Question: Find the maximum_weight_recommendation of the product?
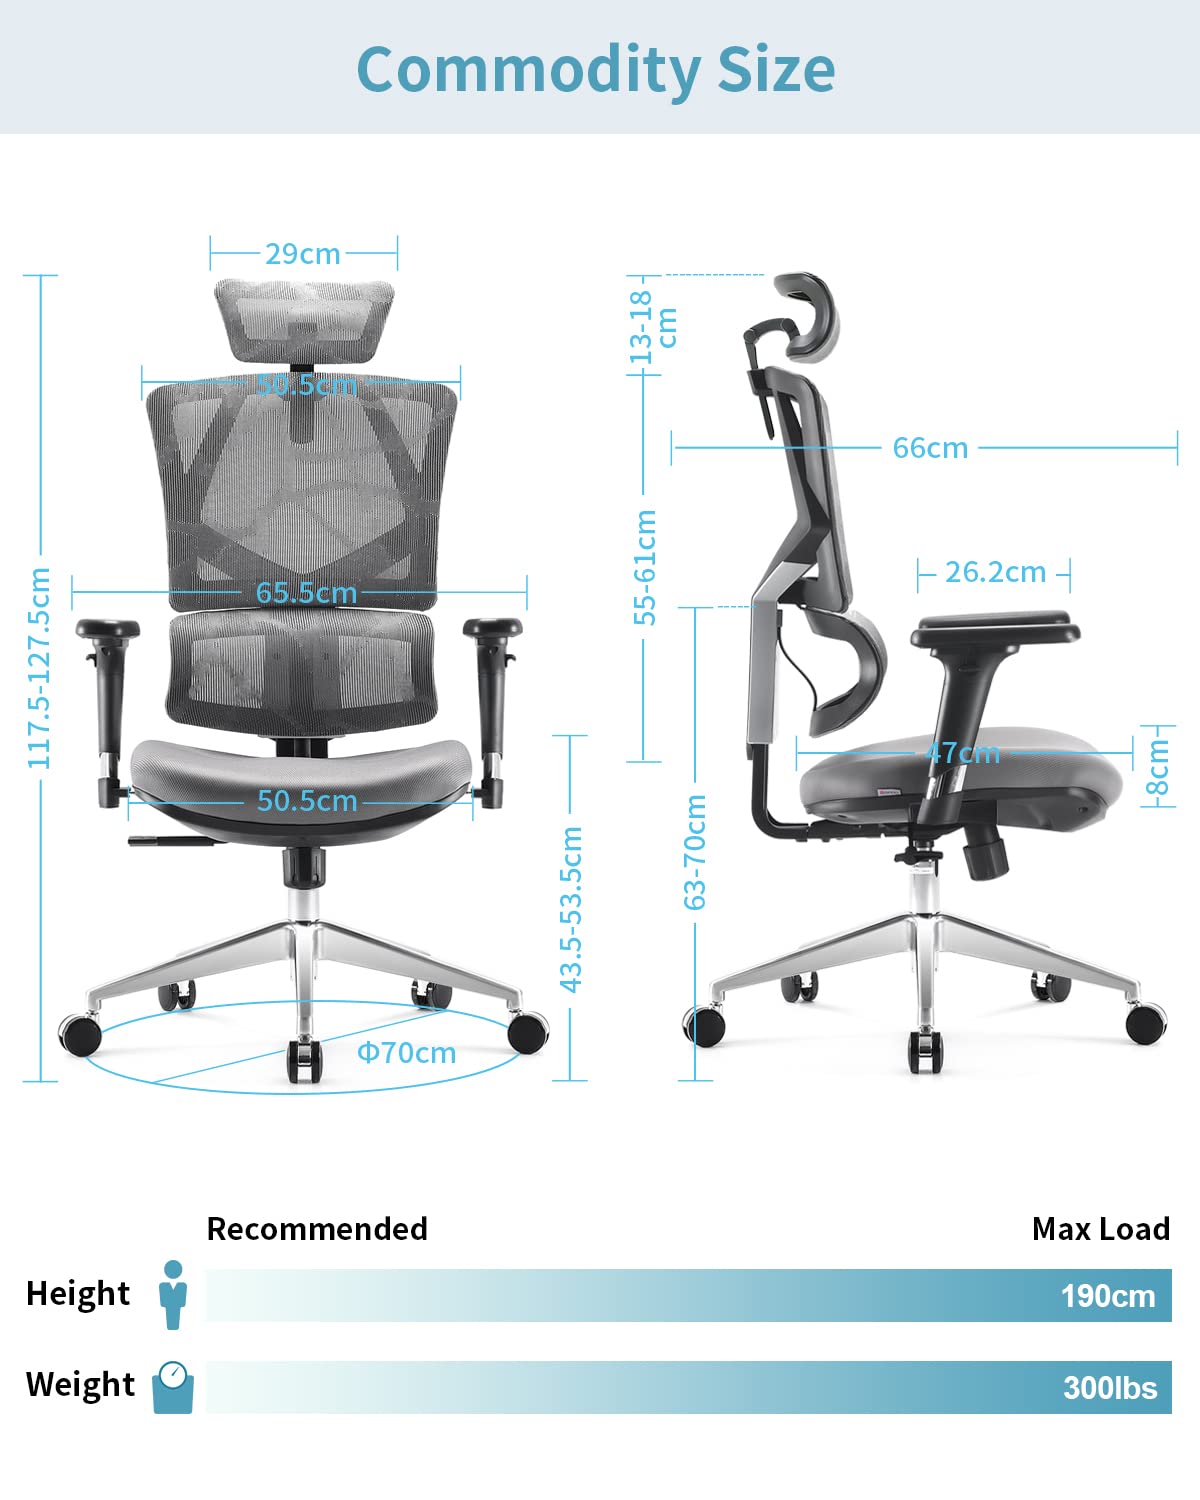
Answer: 300 pound